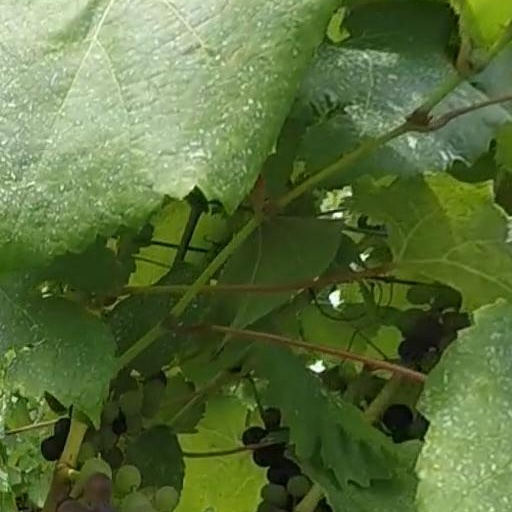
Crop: grape